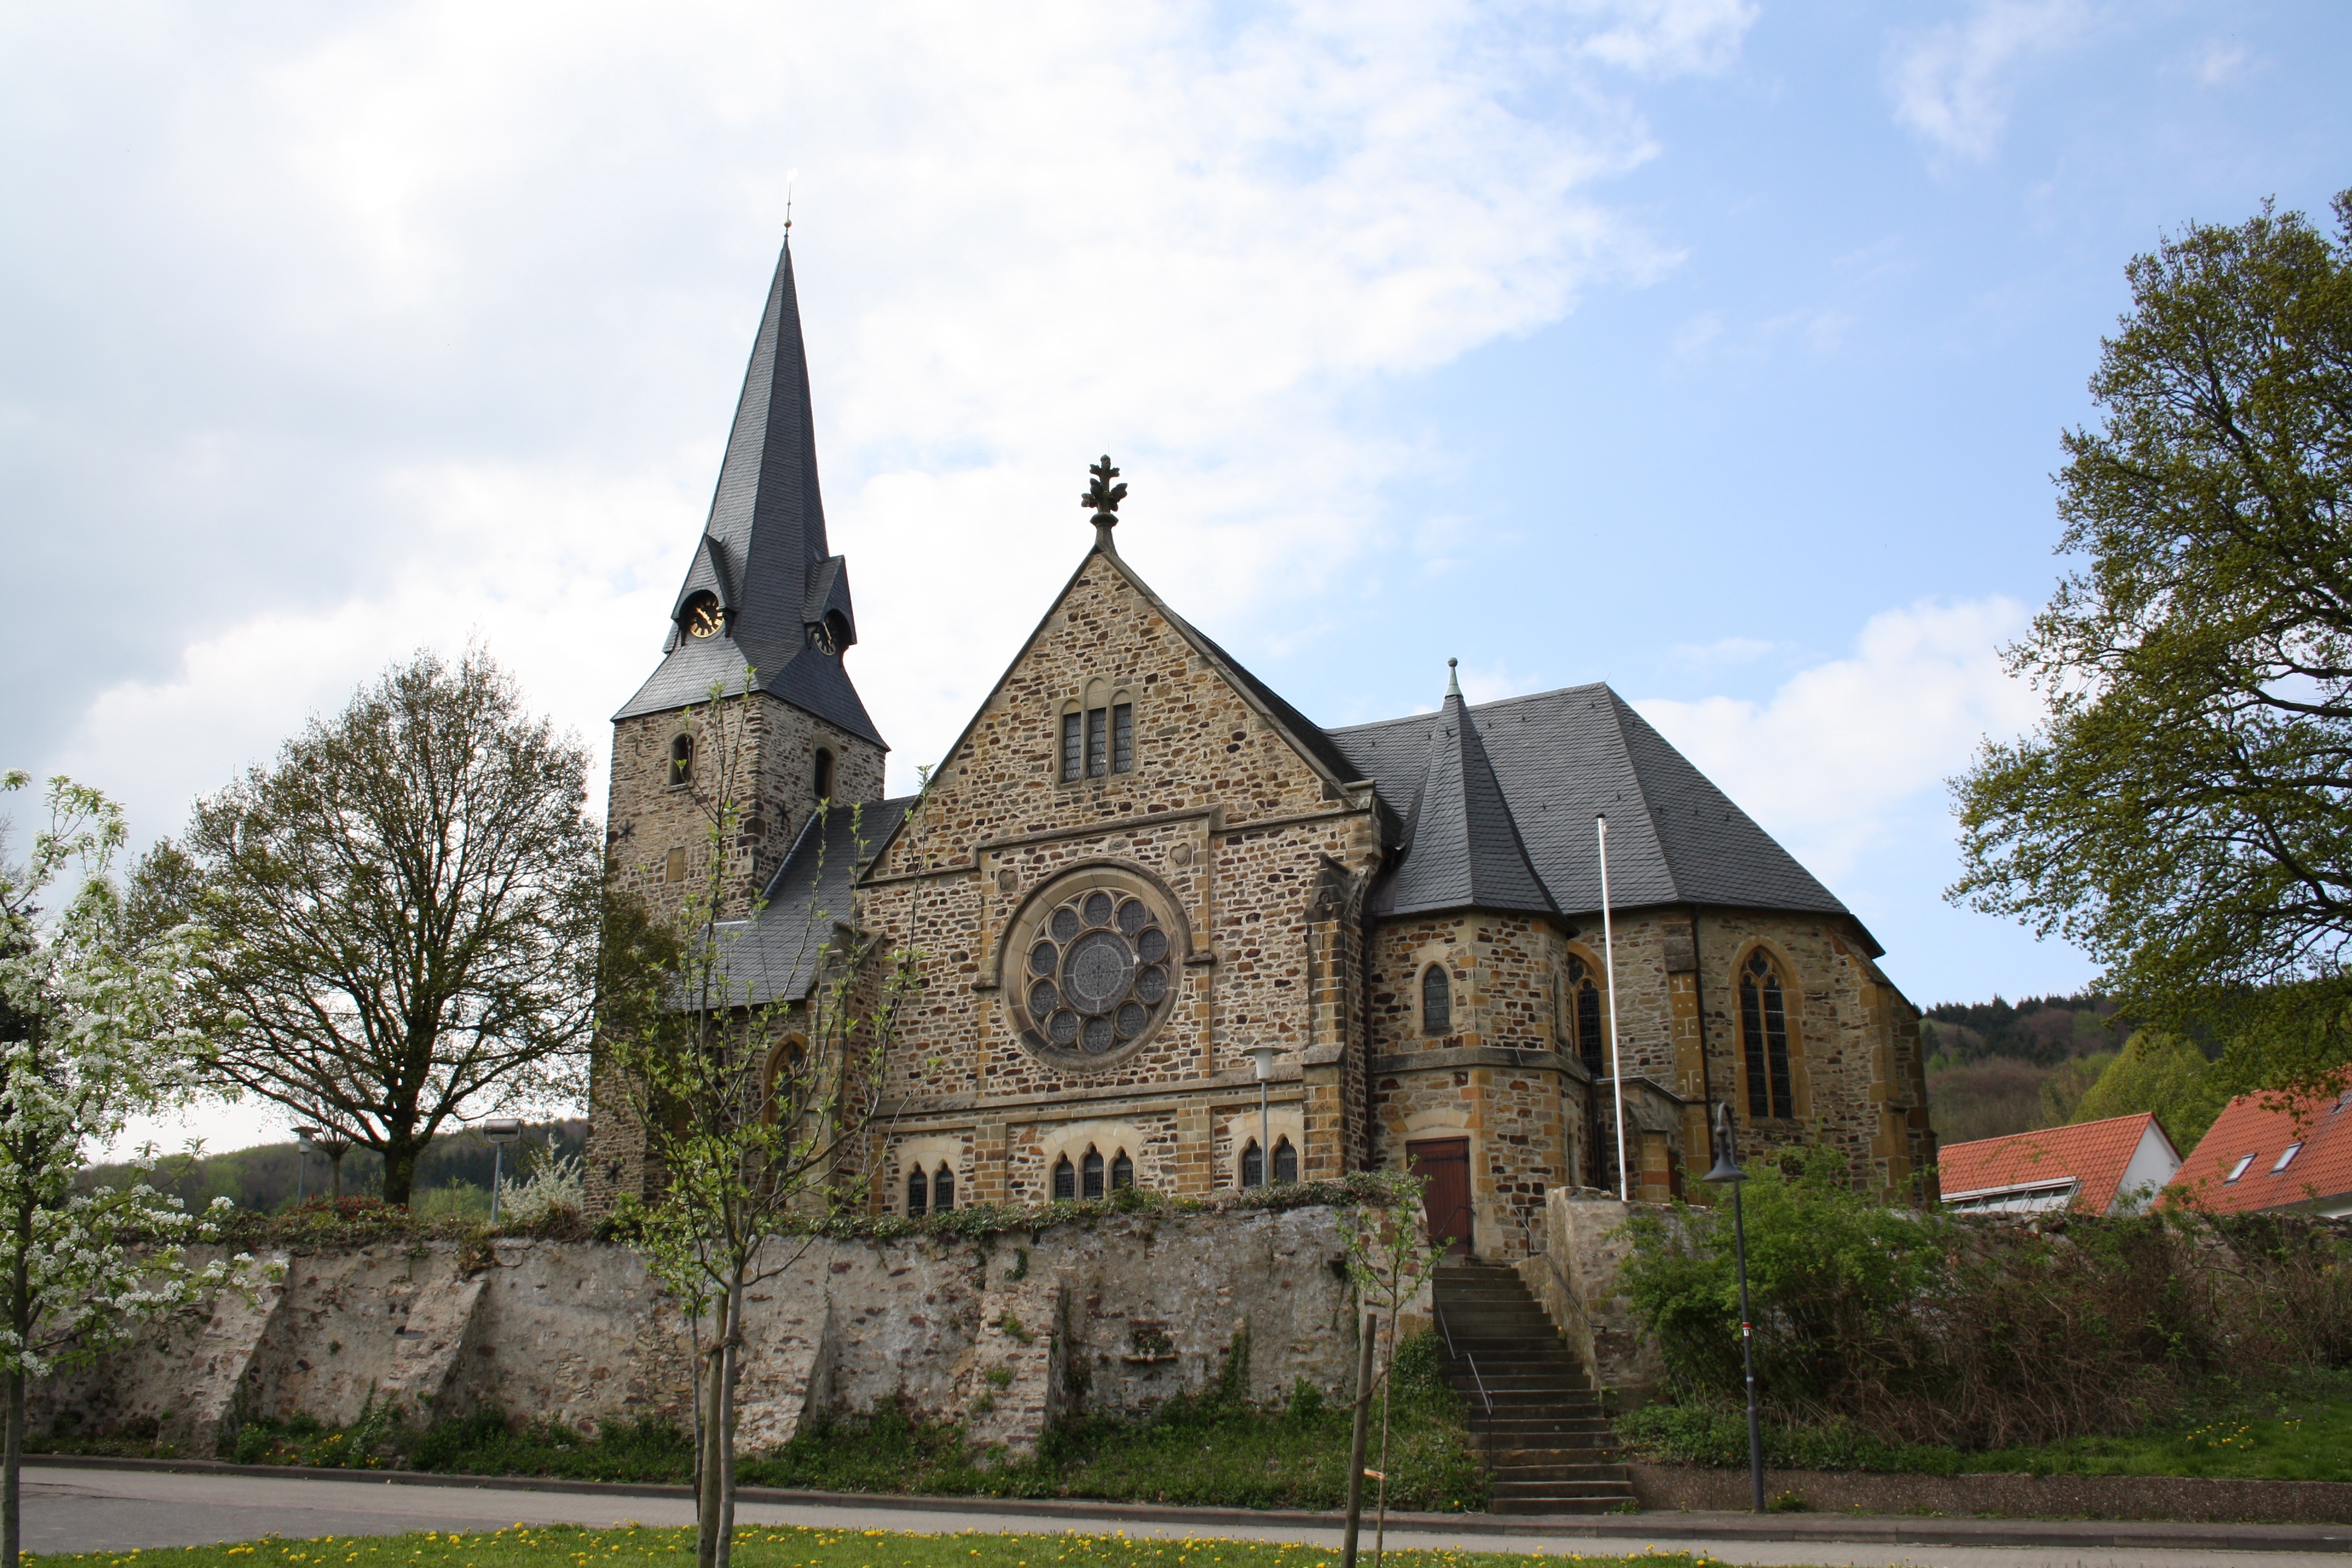
architecture, structure, building, chateau, europe, tower, religion, landmark, facade, church, cathedral, chapel, exterior, historic, place of worship, spire, steeple, monastery, saint, estate, lutheran, bartholomew, r dinghausen